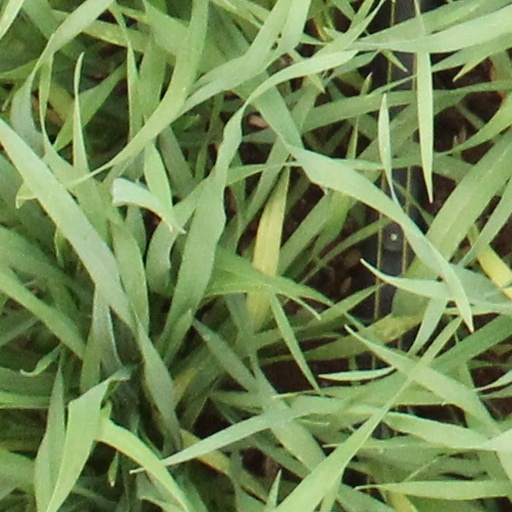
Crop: wheat